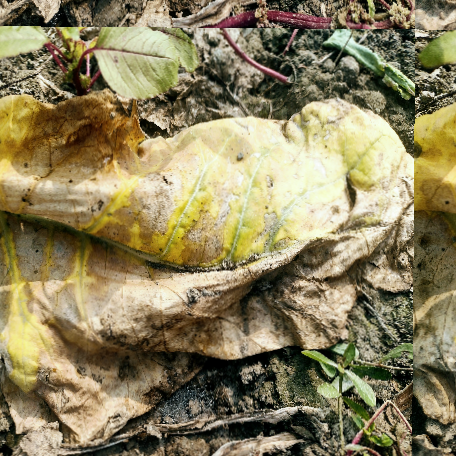
Label: Downy Mildew